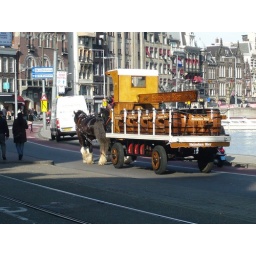
Heineken Beer truck pulled by horses every day